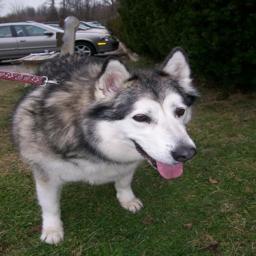
Animal: dogs